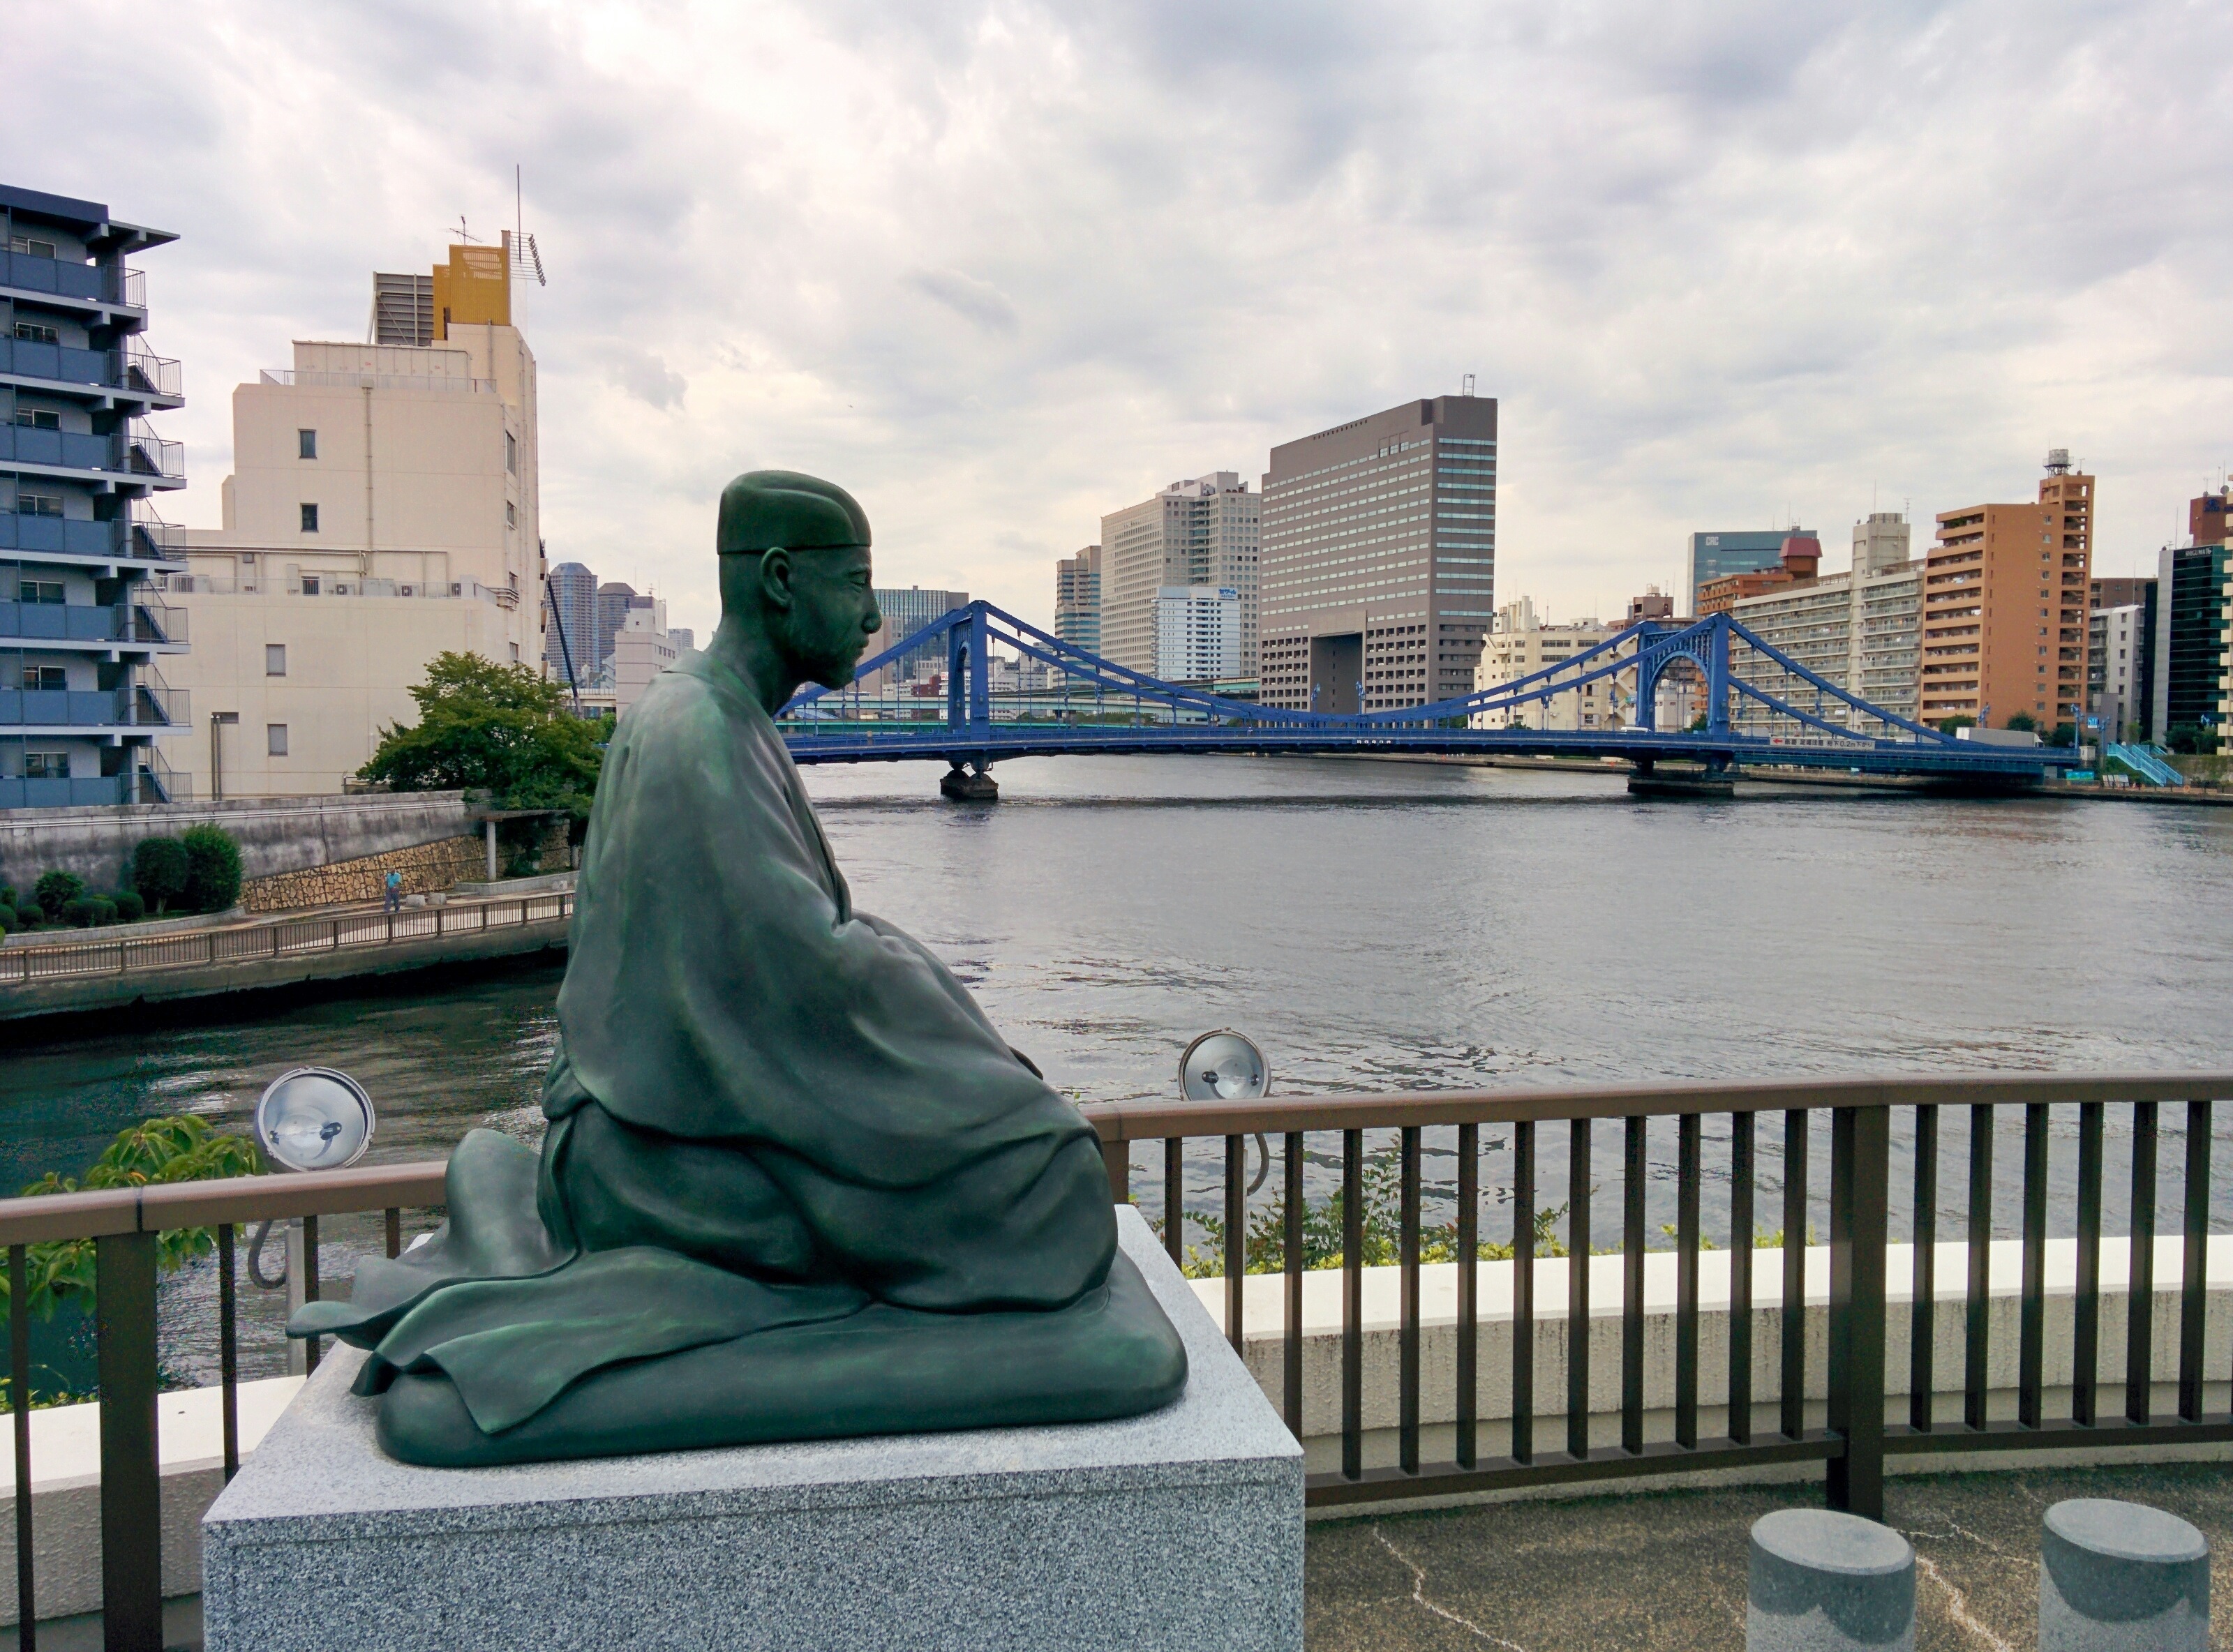
city, monument, vacation, travel, statue, landmark, tourism, urban area